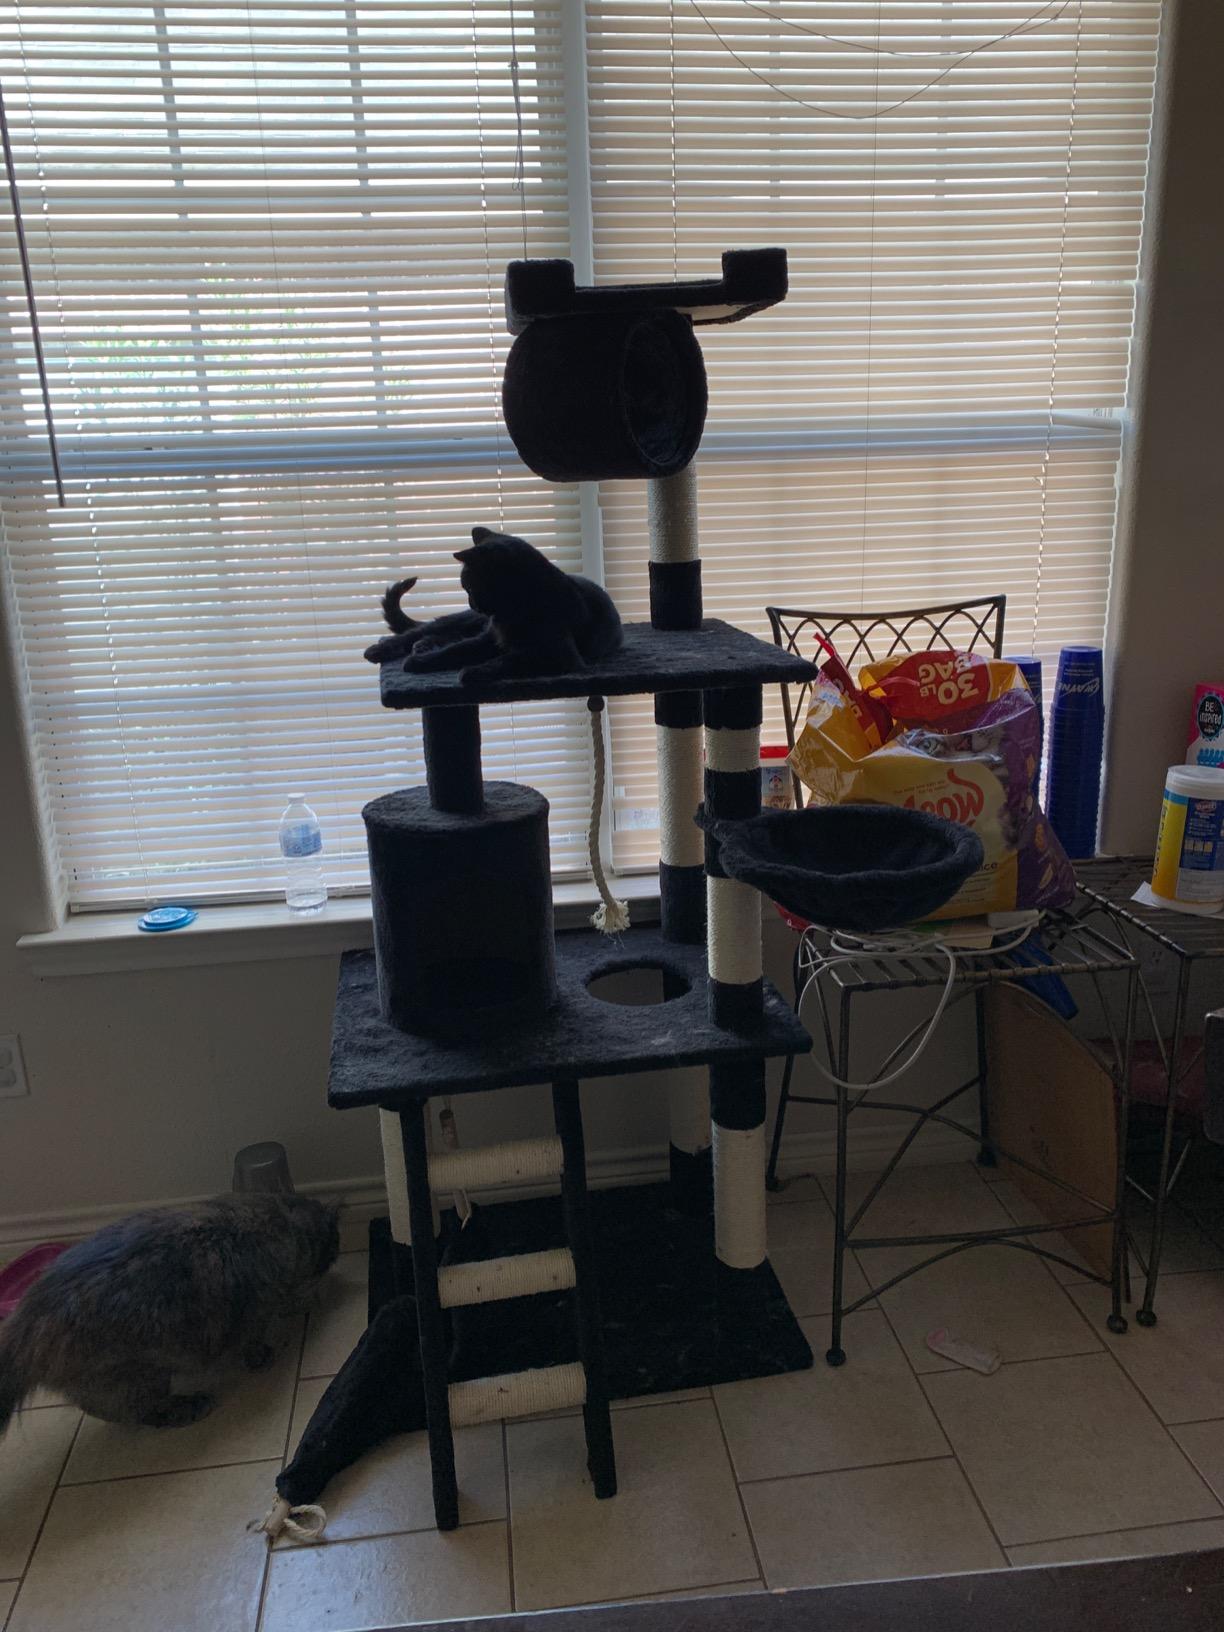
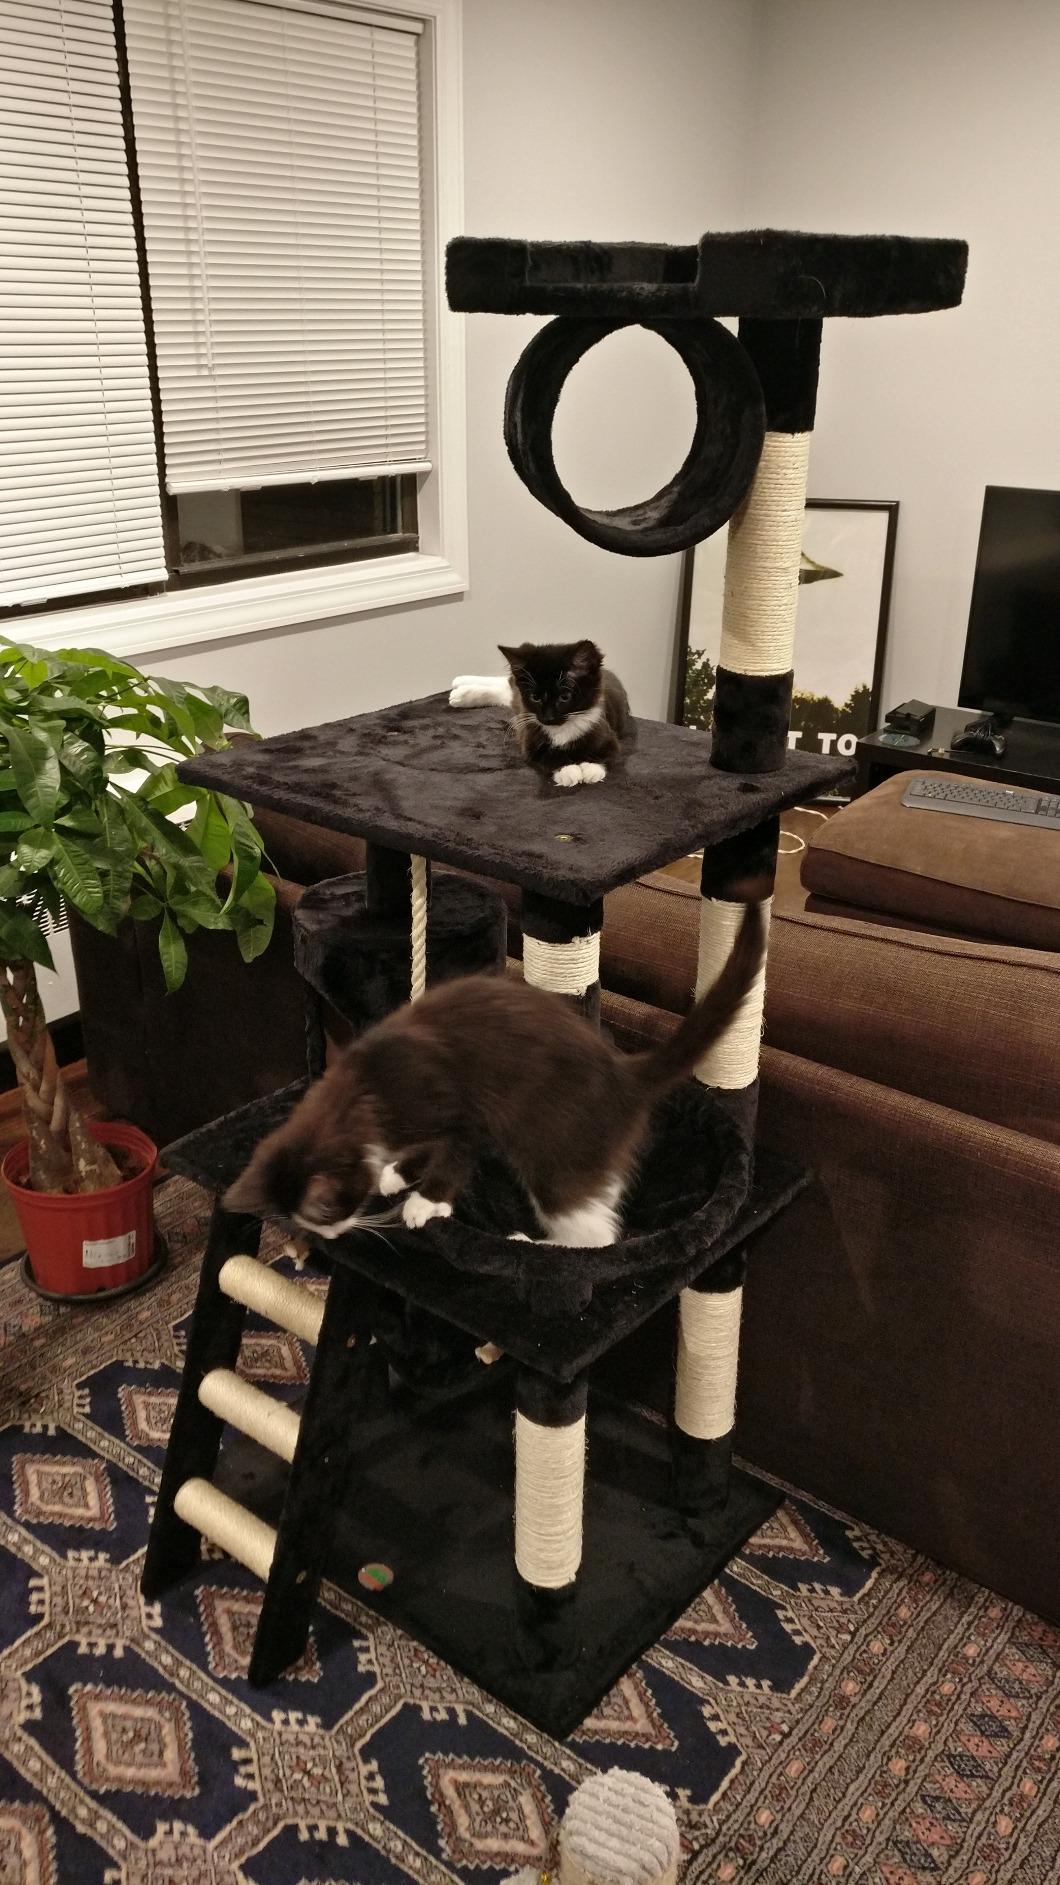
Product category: items_cat tree
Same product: yes